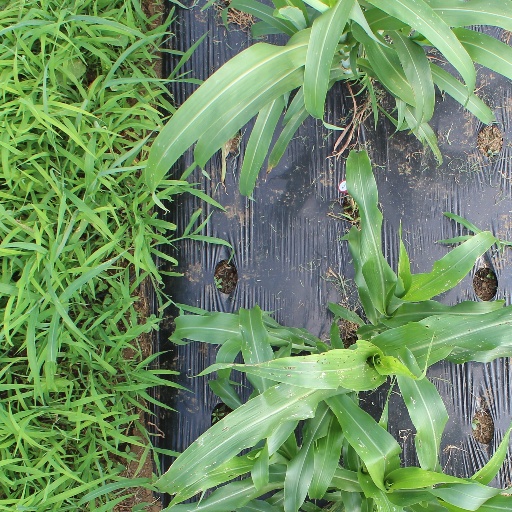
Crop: sorghum